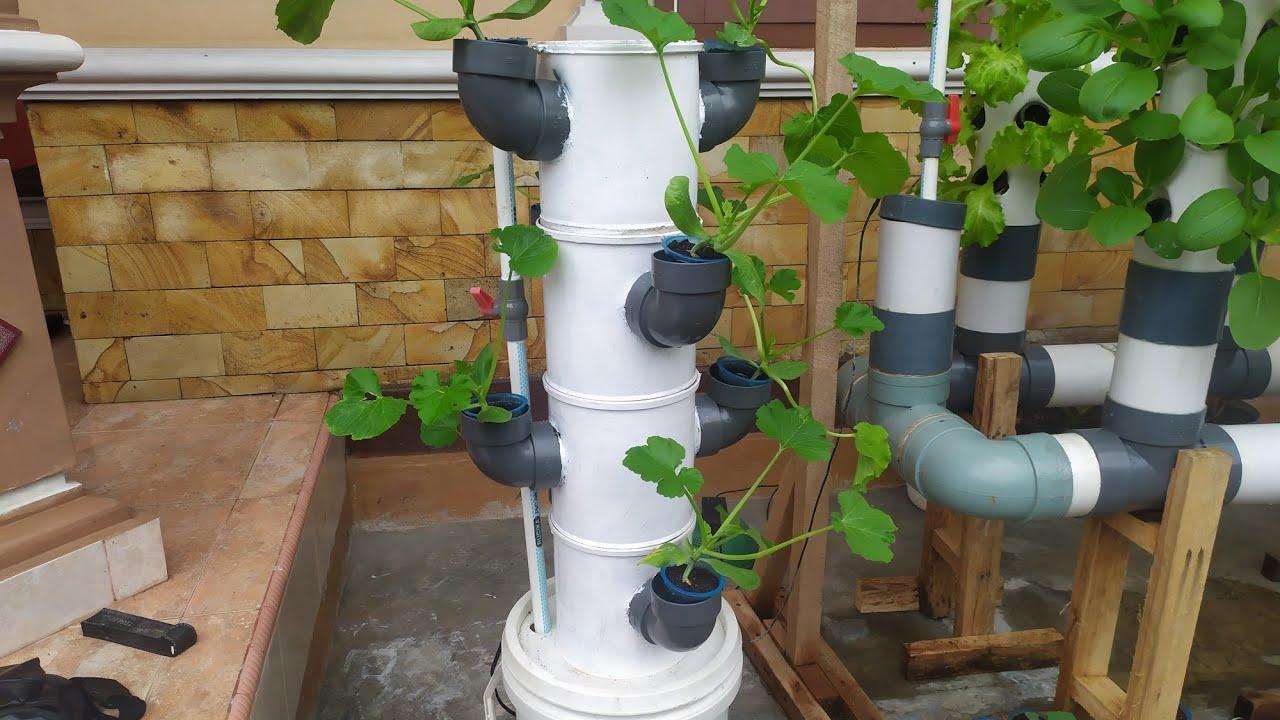
Huu ni uyoga mweupe wa milki unaojulikana kwa rangi yake nyeupe kama maziwa na shina lake refu, nene na lenye nyuzi. upendelea joto la juu na unaweza kukuzwa kwenye majani ya ngano au mpunga yaliyowekwa joto au kuchemshwa.